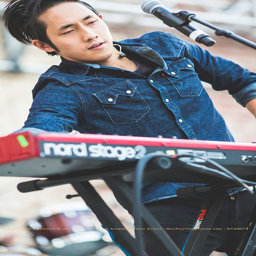
it starts at the keyboard , and it ends at the far corners of the universe .